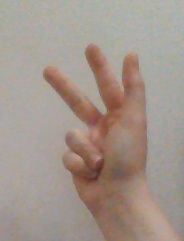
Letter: al